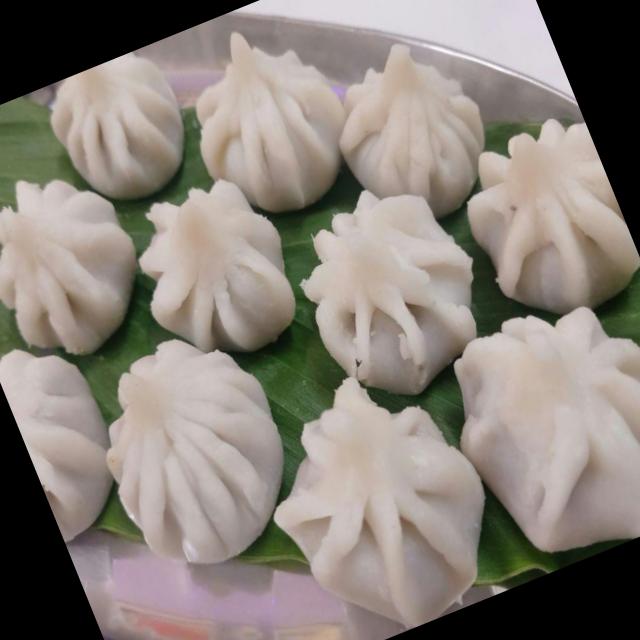
Dish: modak